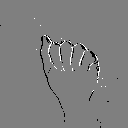
ASL letter: a